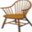
Label: chair